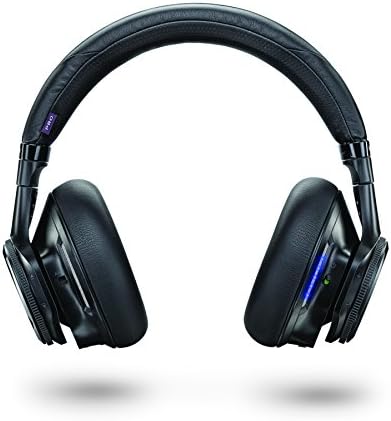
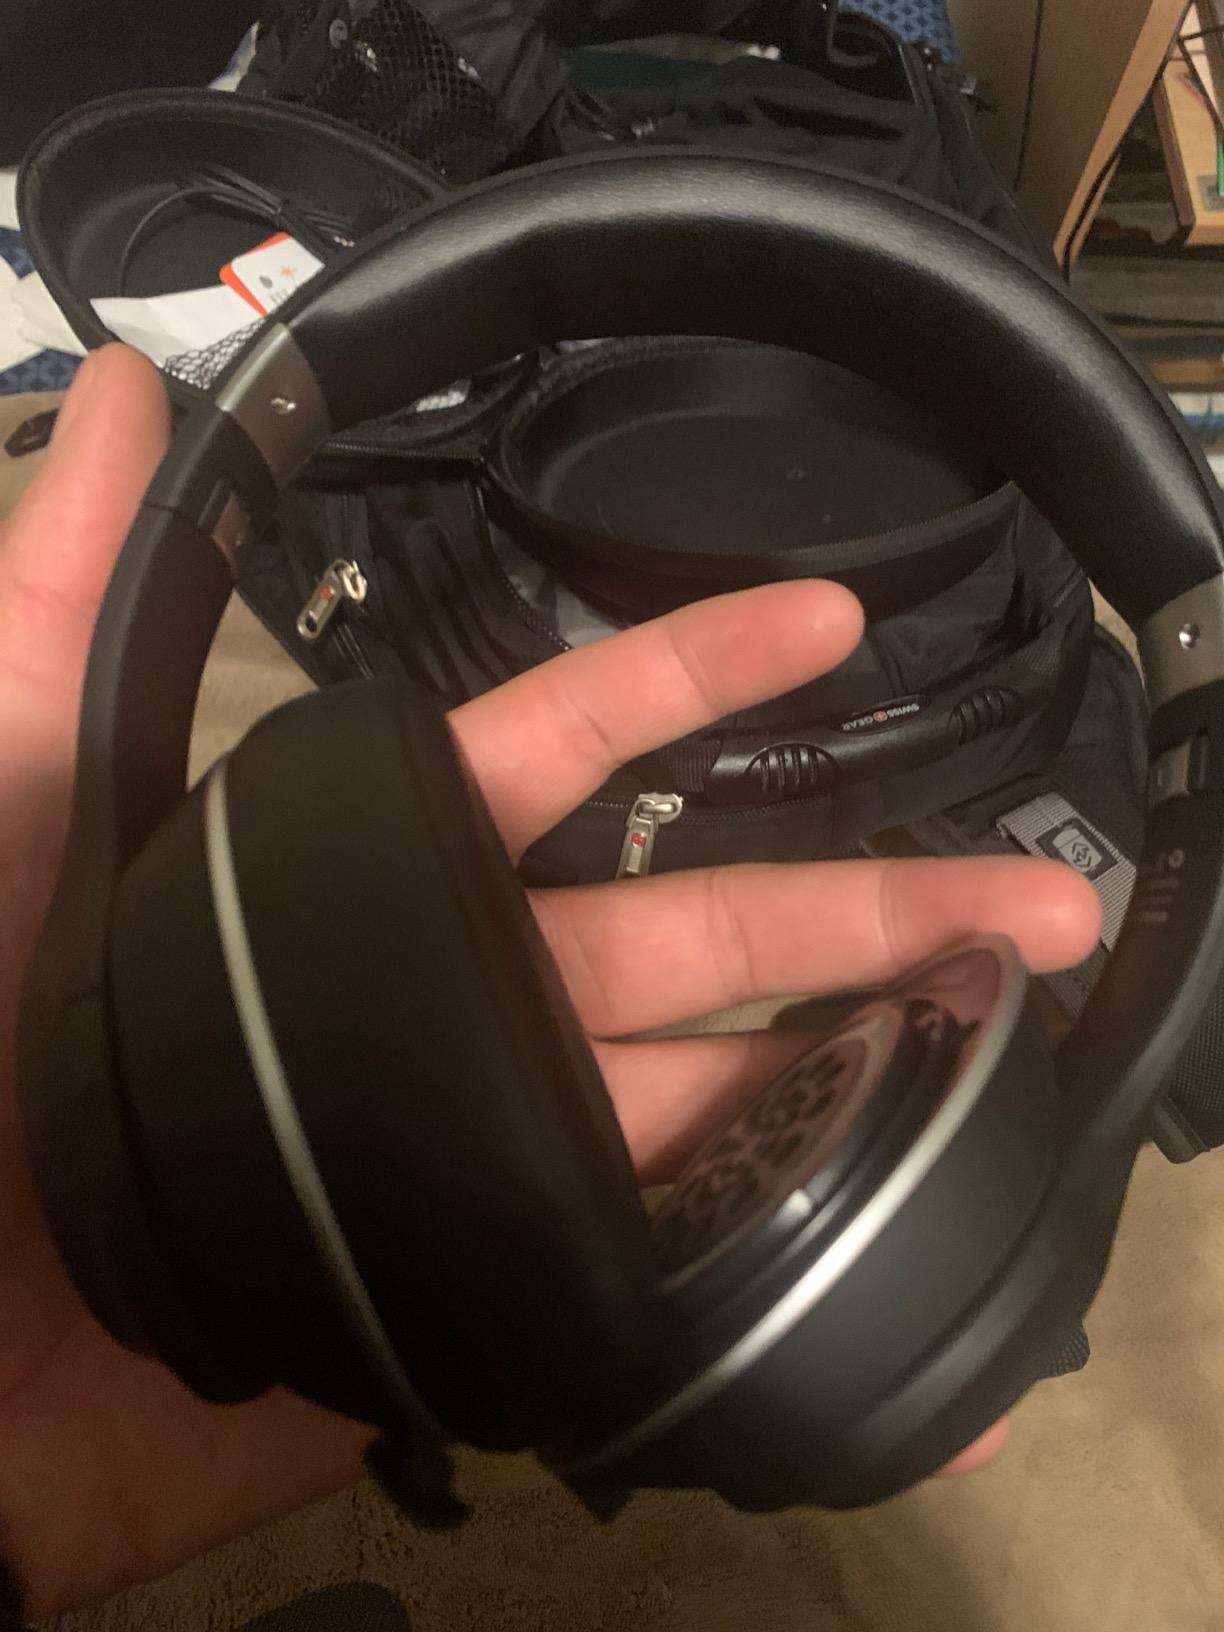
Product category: headphones
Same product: no